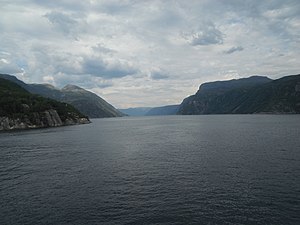
Jøsenfjorden
Indløbet til Jøsenfjorden
Jøsenfjorden er en sidefjord af Boknafjorden i Hjelmeland kommune i Rogaland fylke i Norge. Det er også navnet på en bygd som ligger på nordsiden af fjorden. Fjorden har indløb fra Hjelmelandsfjorden i vest mellem Nesvik på Jøsneset i nord og Mula lige ret nord for Hjelmelandsvågen mod syd. Fjorden strækker sig 24 km mod øst til den fraflyttede gård Førre. Begge sider af fjorden er bratte og stiger ret op til højder på over 700 moh.